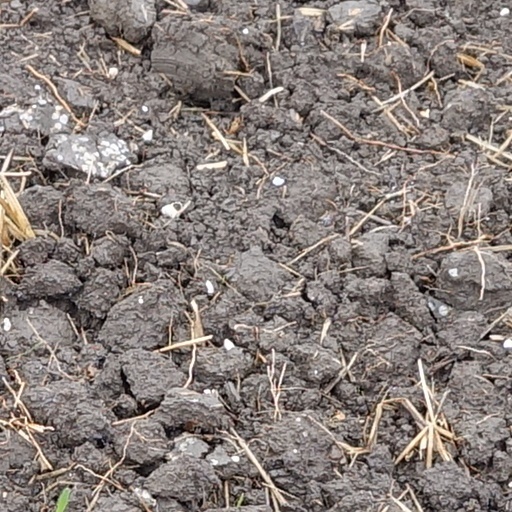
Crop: wheat